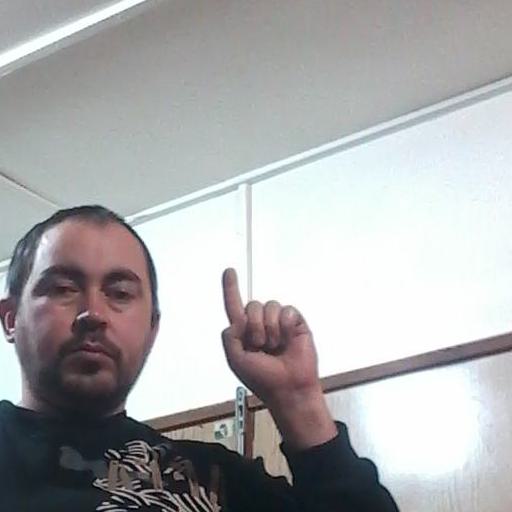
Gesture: one